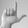
ASL letter: L